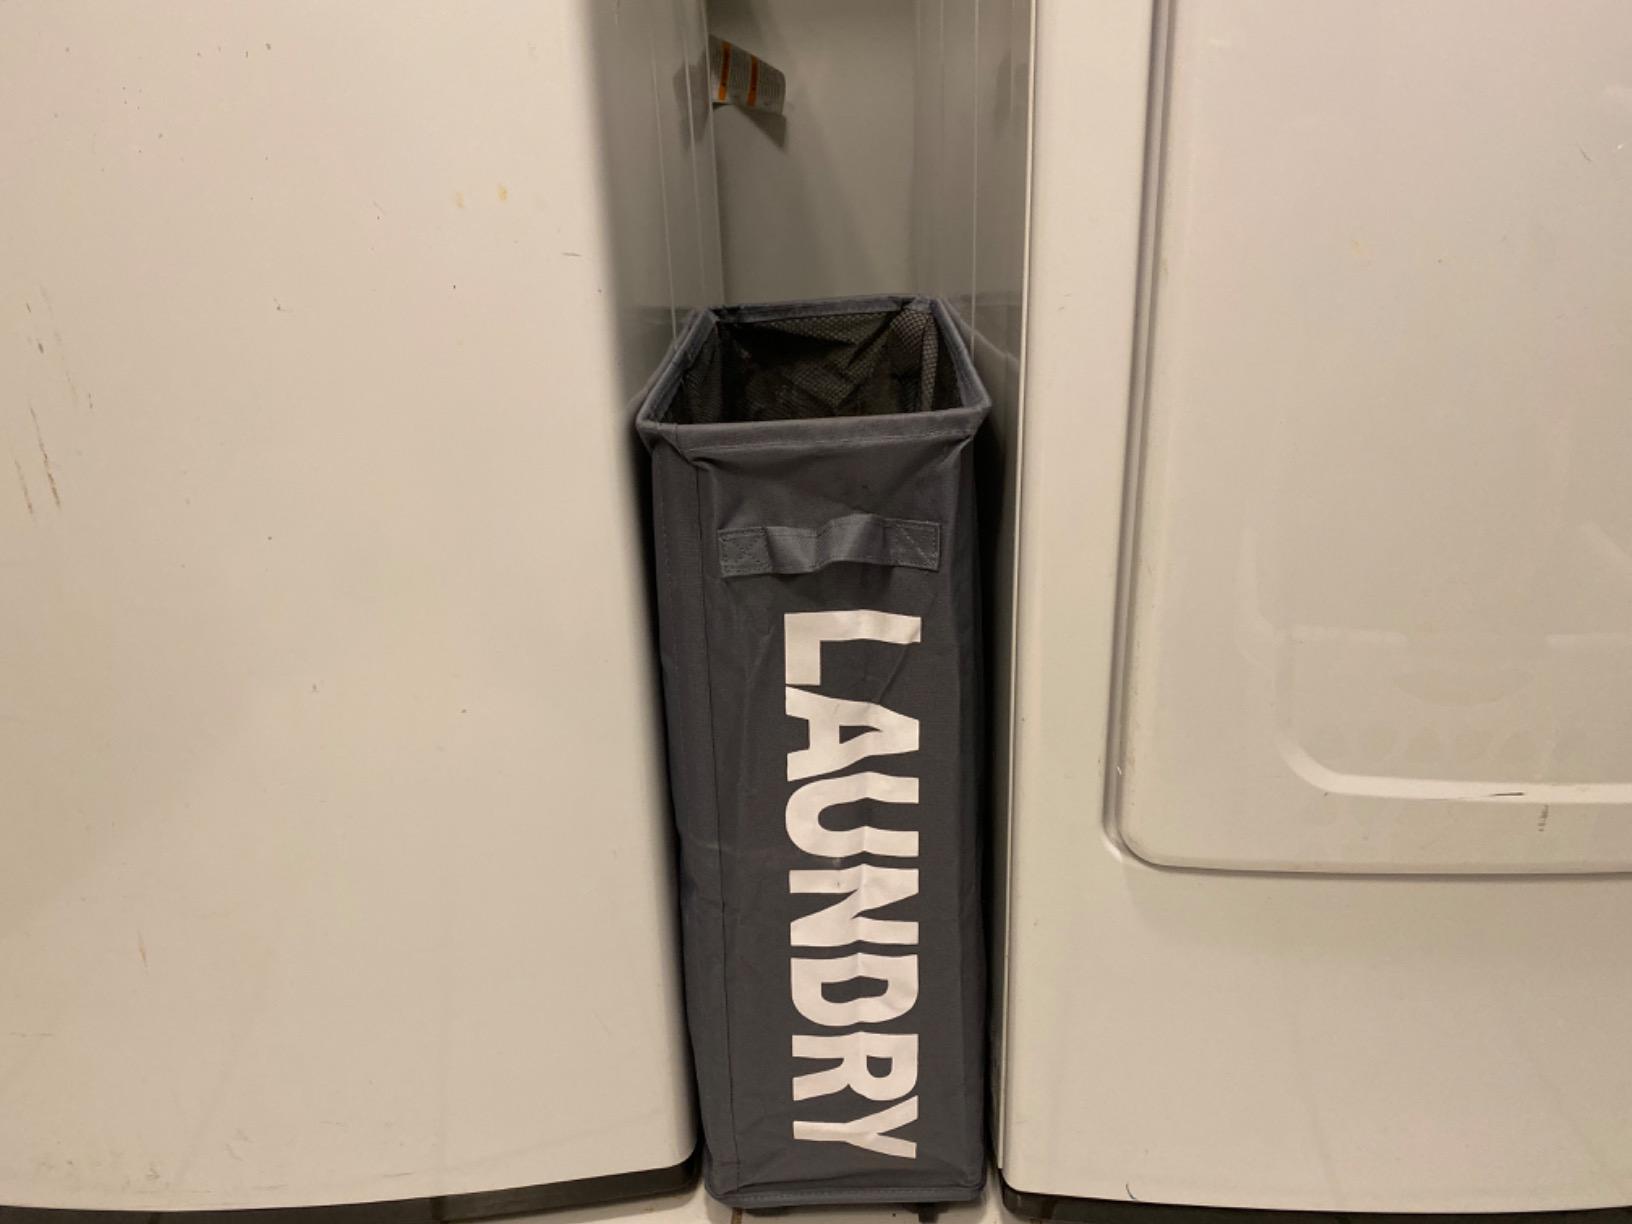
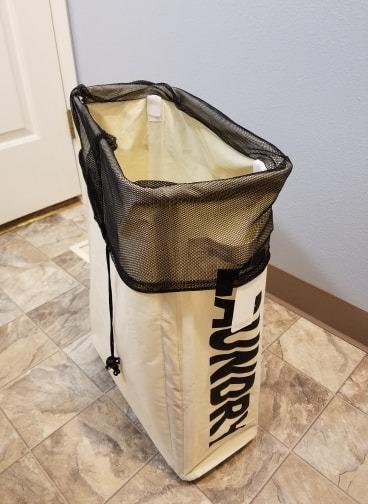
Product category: items_hamper
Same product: no